Coriolano Ponza di San Martino

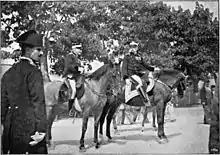
Coriolano Ponza Di Martino (mounted, left) with King Umberto I (mounted, right), 1896

In 1882 he was invited to join the Artillery and Engineers Committee of the General Staff. He was first a member and then chief of the General Staff Division. The General Staff Division was directly dependent on the secretary general of the Ministry of War and acted as a military operations office with the task of implementing the plans prepared by the Command of the General Staff Corps. As a collaborator of the minister Emilio Ferrero and the general secretary Luigi Pelloux, Ponza di San Martino contributed to the planning and establishment of the new Army system, responding to the need to increase Italy’s "strategic power". From this period dates his close alignment with the so-called Cult of the offensive.